Guy Natusch

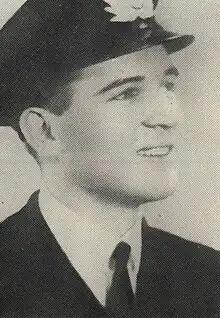
Natusch during World War II

Guy Kingdon Natusch (7 February 1921 – 30 September 2020) was a New Zealand architect. He grew up in Hawke's Bay, where he practised until his retirement in 1997.